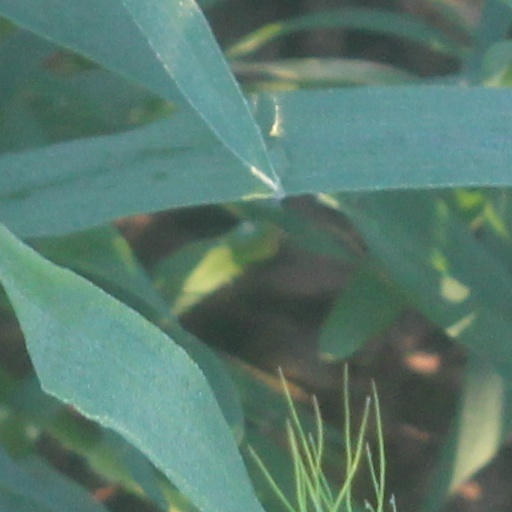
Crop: wheat